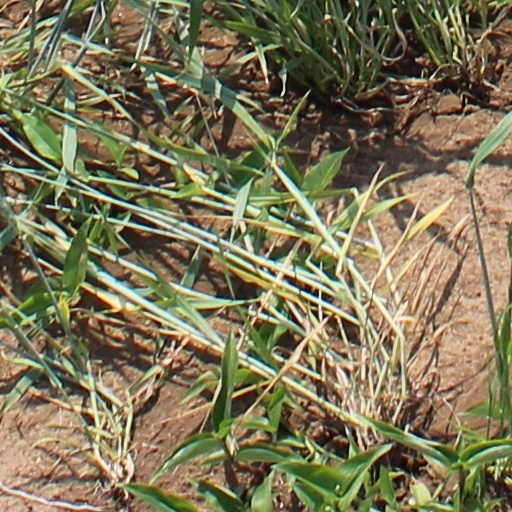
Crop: wheat